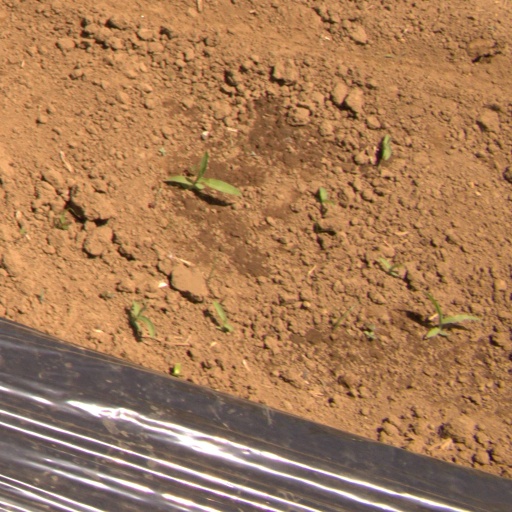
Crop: Jerusalem artichoke